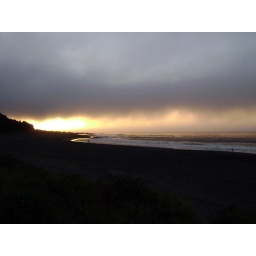
Dark clouds in a perfect sky